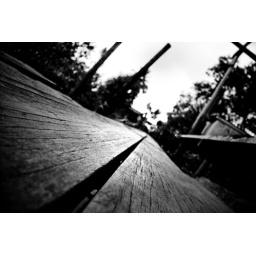
a small wooden plank to cross over to the jetty